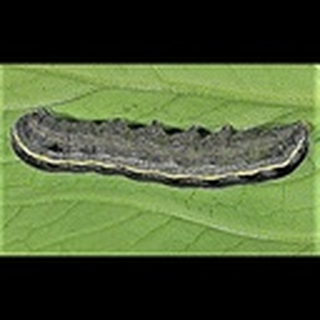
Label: cotton_army_worm